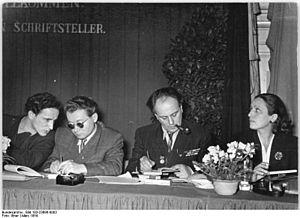
Grete Weiskopf, de son vrai nom Margarete Bernheim est une auteur allemande de littérature d'enfance écrivant sous le pseudonyme d'Alex Wedding.
Vassili Nikolaïevitch Ajaïev, né le 30 janvier 1915 dans le gouvernement de Moscou et mort le 27 avril 1968 à Moscou, est un écrivain de langue russe de la période soviétique. Il est connu pour son roman pro-stalinien Loin de Moscou.